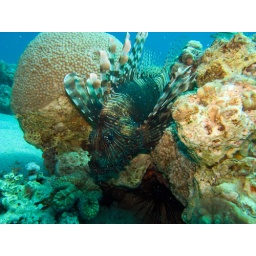
Dive in Egypt / Taba heights 2008. The lion fish